Faith No More

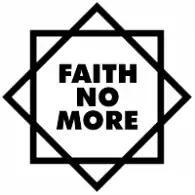
The band's classic logo, used on the 1985 debut "We Care a Lot". It was originally designed by bassist Billy Gould as an homage to the Symbol of Chaos.

The genesis of Faith No More was the group Sharp Young Men, formed in 1979, by vocalist Mike Morris and keyboardist Wade Worthington. Drummer Mike Bordin and bassist Billy Gould joined afterwards. Morris called the name "a piss-take on all the 'elegant' groups at the time." Later, he proposed the name Faith In No Man, but eventually the band settled on Bordin's suggestion, Faith No Man (stylized as Faith. No Man). The band recorded "Quiet in Heaven/Song of Liberty", released in 1983. The songs were recorded in Matt Wallace's parents' garage, where Wallace had set up and been running a recording studio while the band was still recording under the name Sharp Young Men, with Morris, Gould, Bordin and Worthington. Worthington left shortly thereafter. The band's name was changed to Faith No Man for the release of the single, which featured two of the three songs recorded in Wallace's garage, and Roddy Bottum replaced Worthington. Bottum, Gould and Bordin quit the band shortly after and formed Faith No More. They chose the name in September 1983 to accentuate the fact that "The Man" (Morris) was "No More". The band played with several vocalists and guitarists, including a brief stint with Courtney Love, until it settled on vocalist Chuck Mosley in 1983 and, later, guitarist Jim Martin. Their first release under the Faith No More name was a self-titled cassette in 1983, which featured a live performance from that year on Side A, and a 20-minute instrumental track on Side B.